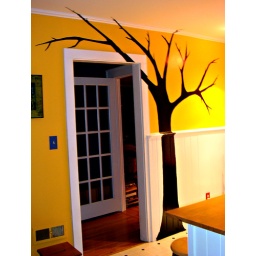
new kitchen tree or "tree" by Tree